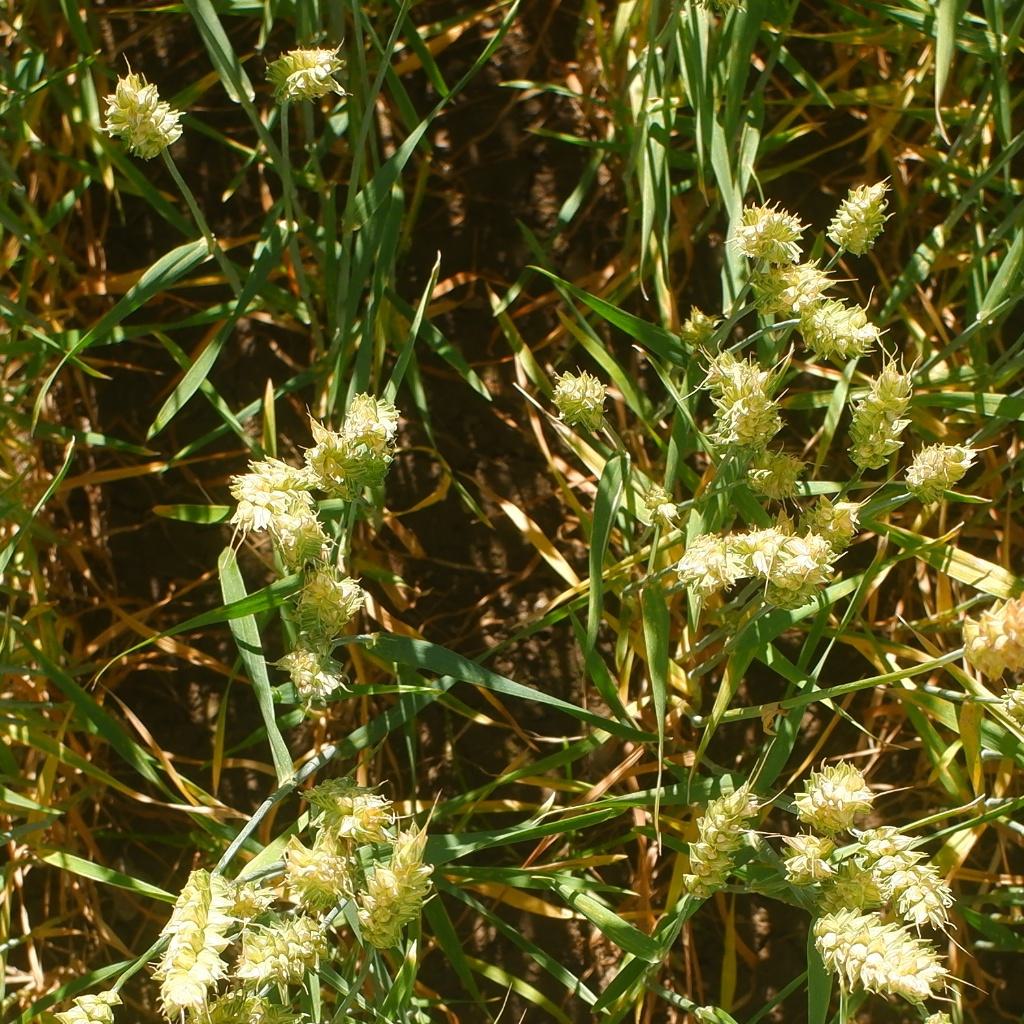
Country: Norway
Location: NMBU
Wheat development stage: Ripening